March law (Anglo-Scottish border)

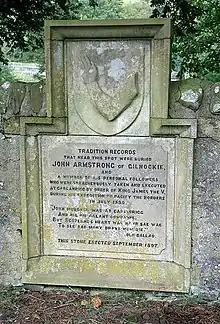
Memorial to Johnnie Armstrong

Once the place and date had been arranged, and the elaborate precautions taken at the coming together of the two sides, the bills of complaint against those of the opposite nation were presented to the Warden of one's own March. These were then passed on to the Warden of the opposite March and the accused were summoned and those to face punishment were presented. Bills were 'fouled' (a guilty verdict given), 'cleared' (an innocent verdict), or 'fouled conditionally' (an assumption of guilt because the accused had failed to turn up).